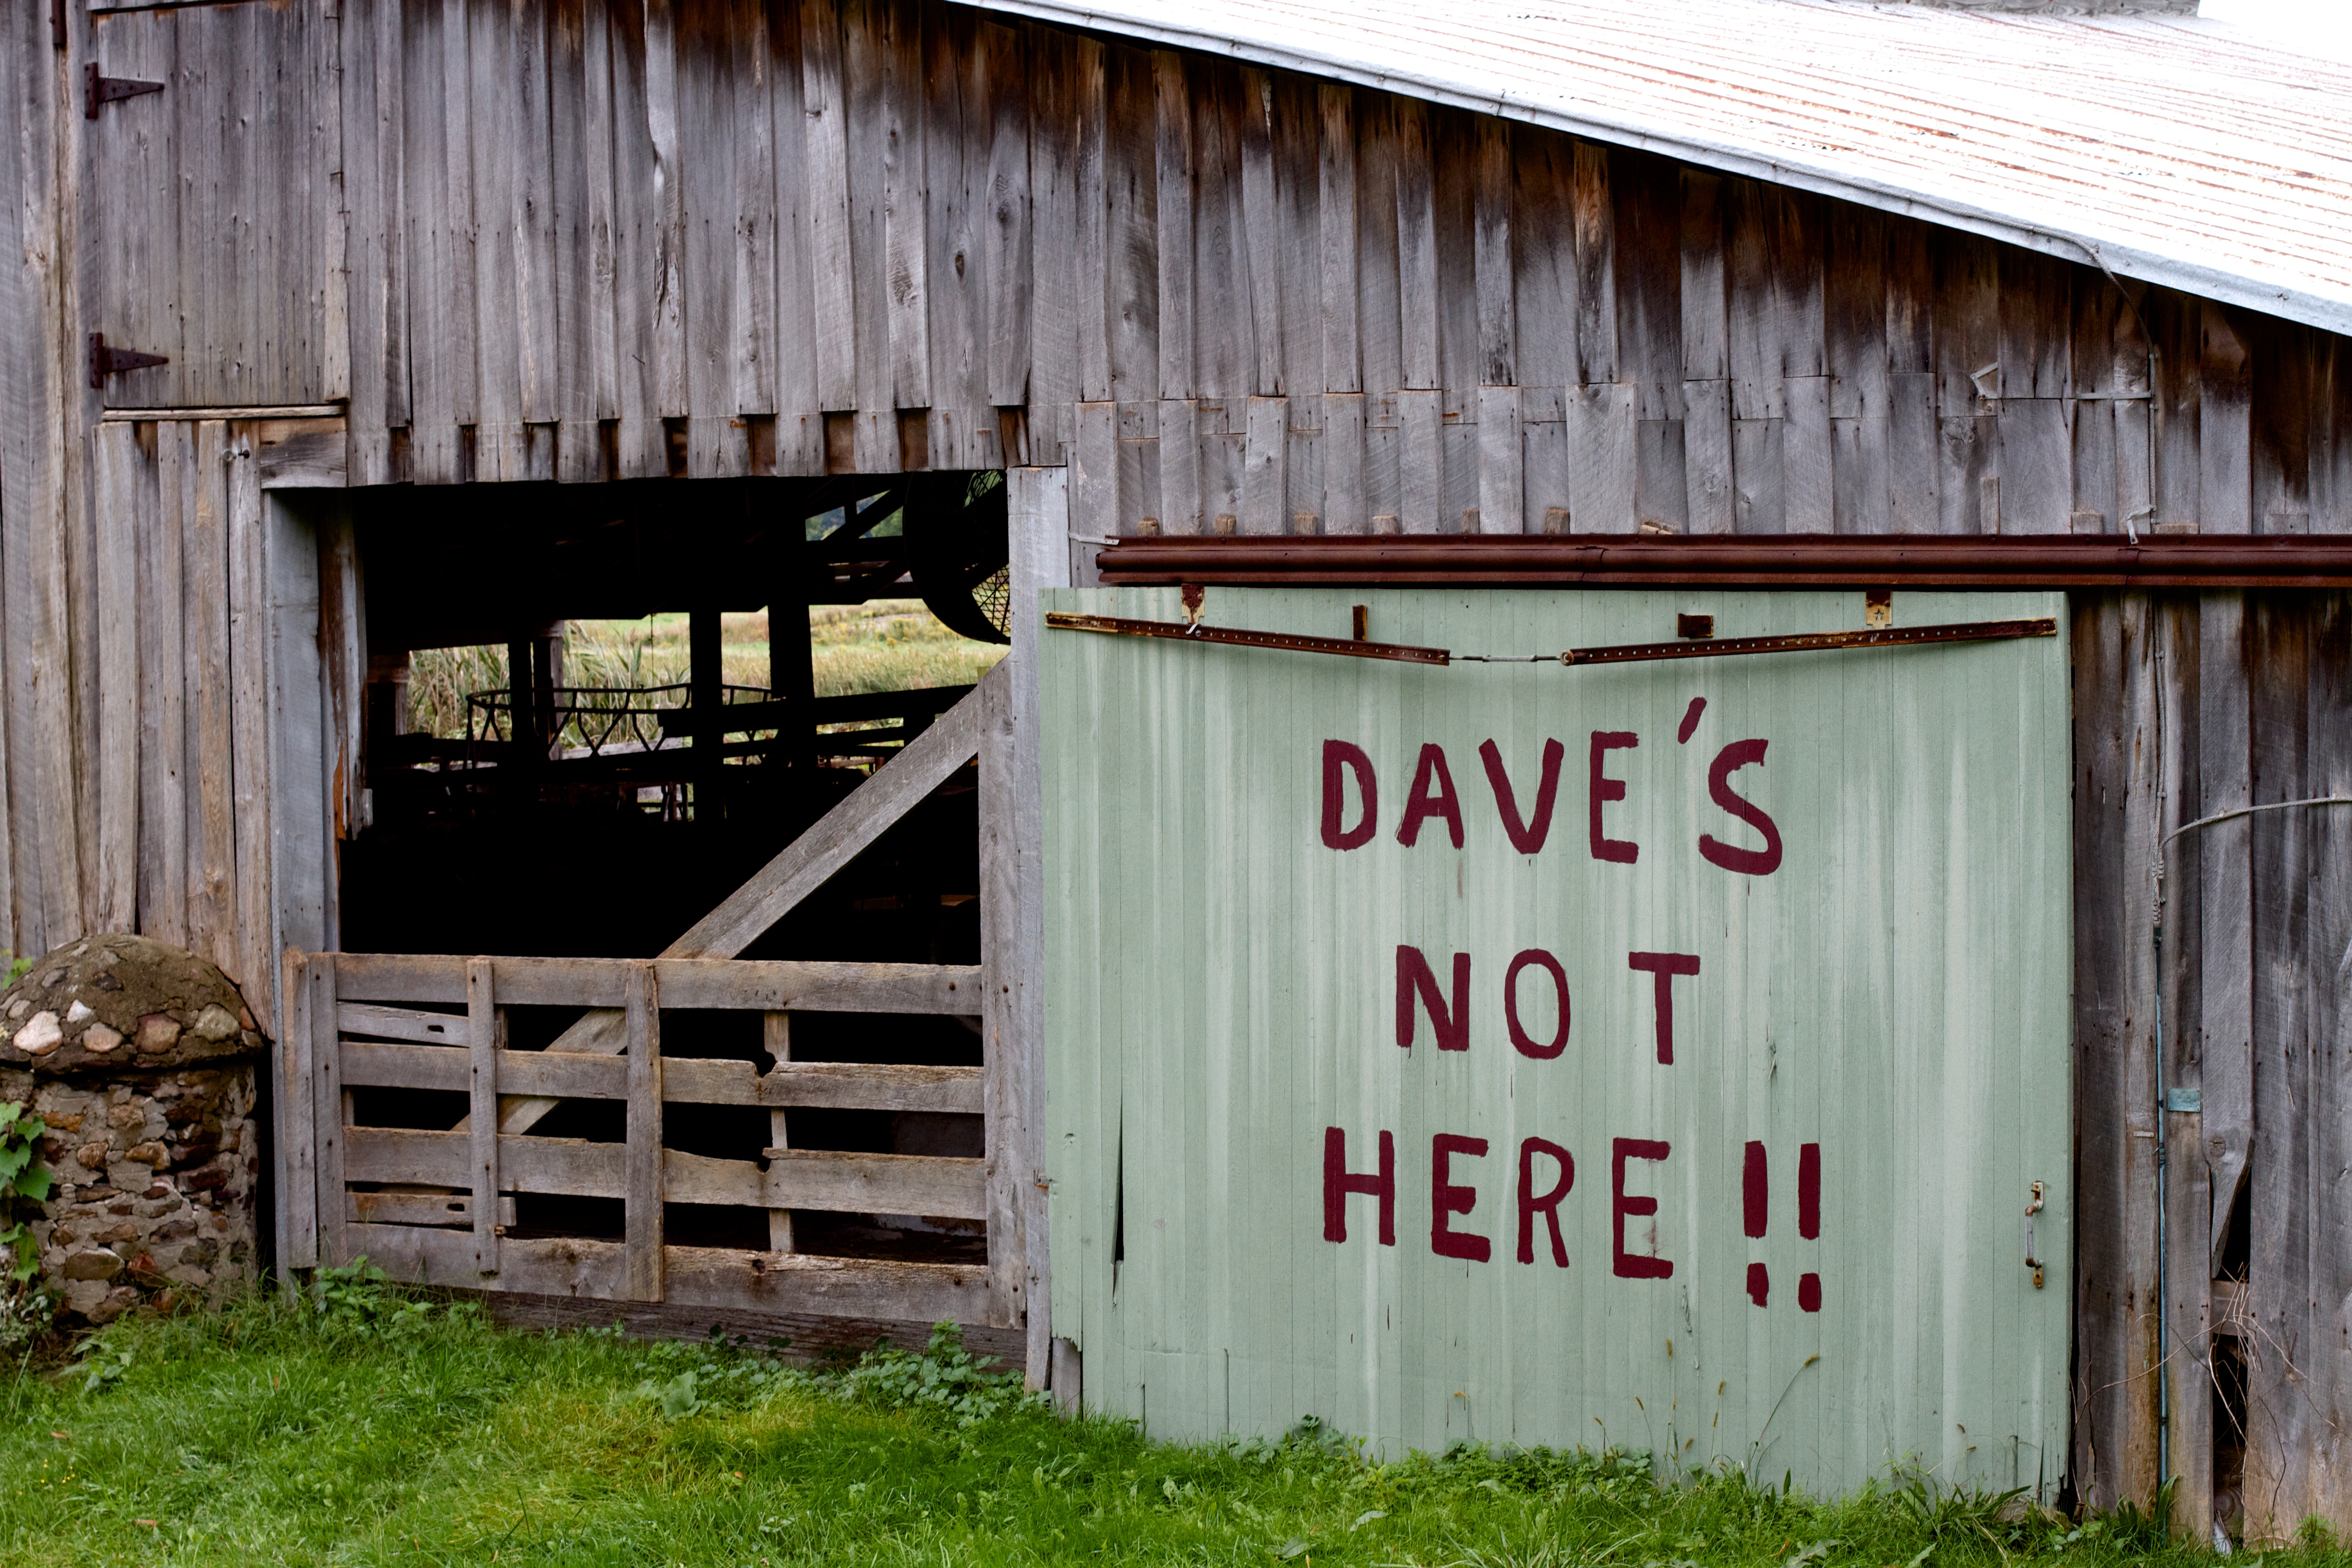
wood, house, building, barn, home, shed, shack, cottage, stall, outdoor structure